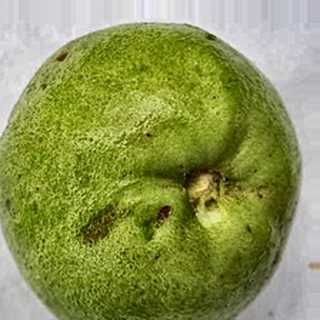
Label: guava_fruit_fly